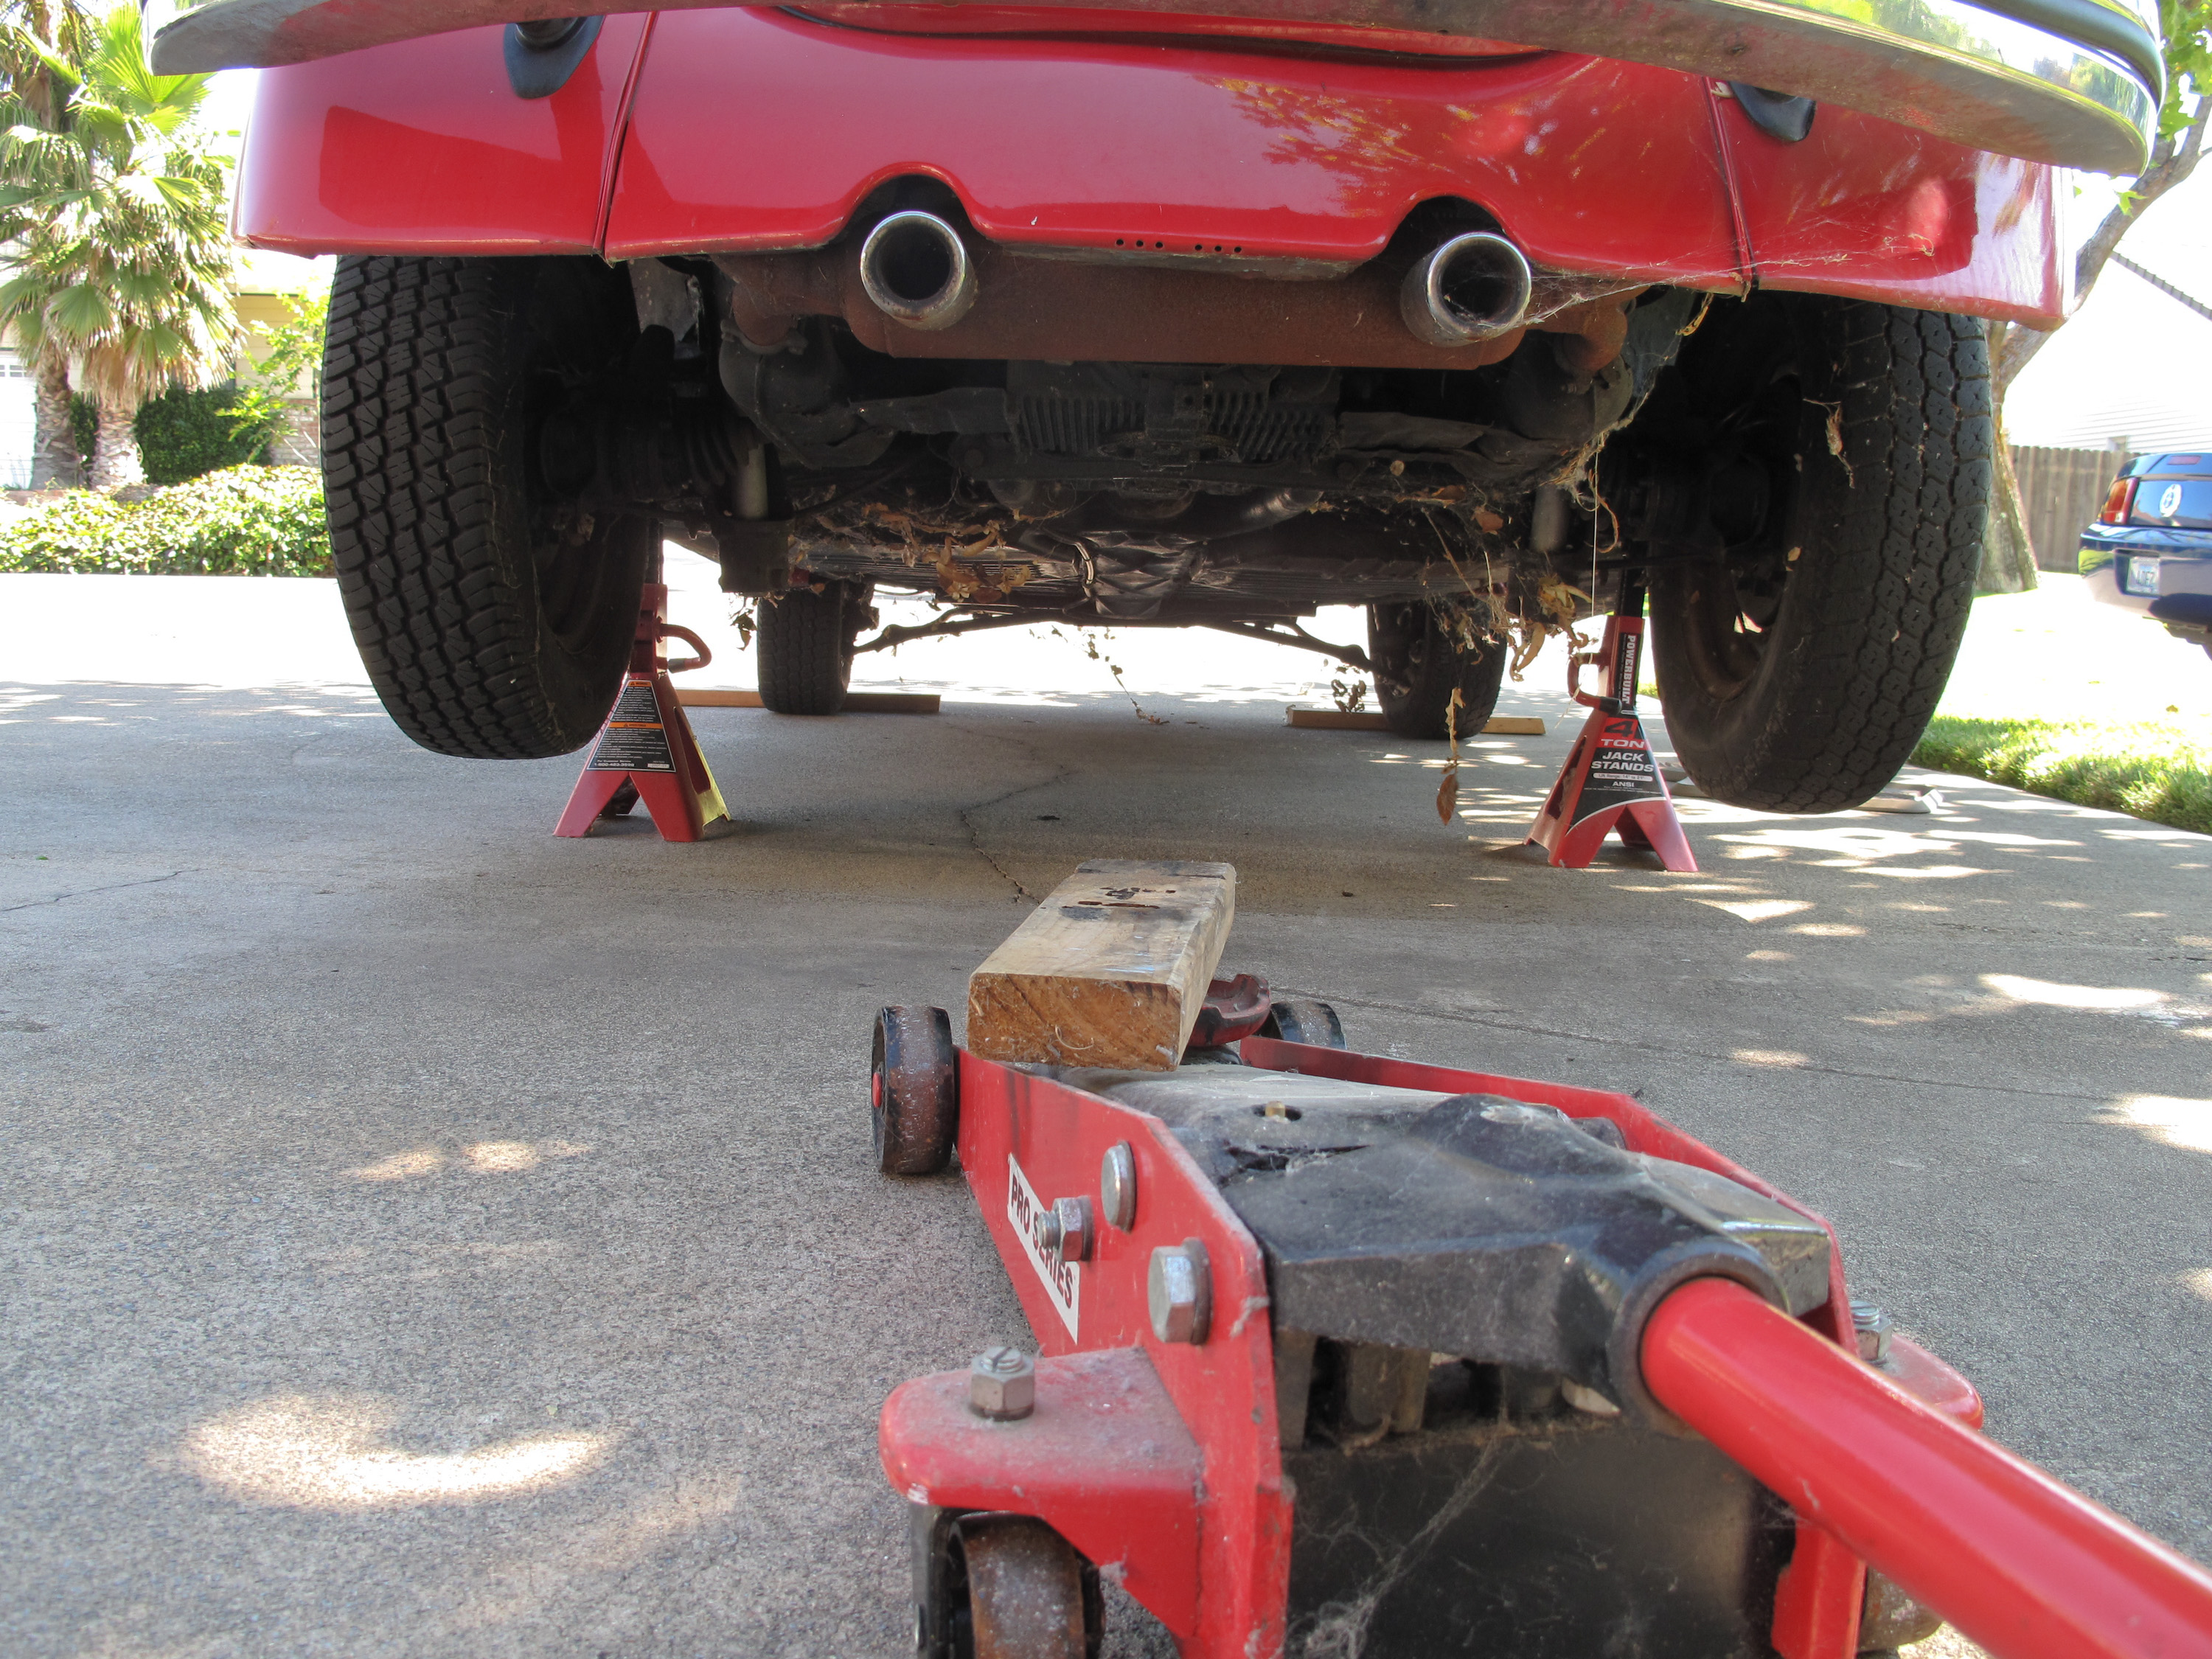
car, tractor, wheel, vw, jeep, vehicle, bug, california, motor vehicle, bumper, engine, beetle, sacramento, ranwhenparked, automobile make, automotive exterior, dirt track racing